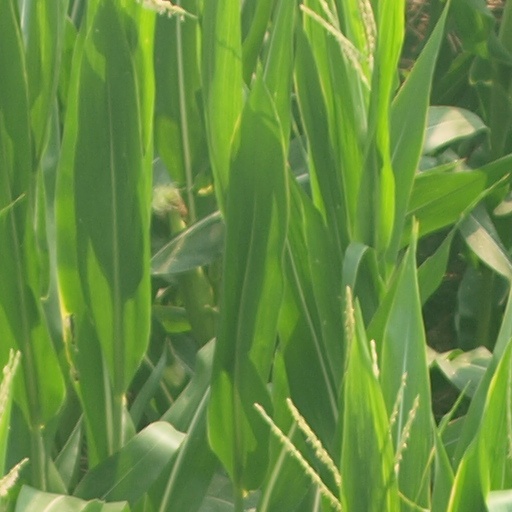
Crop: maize; corn